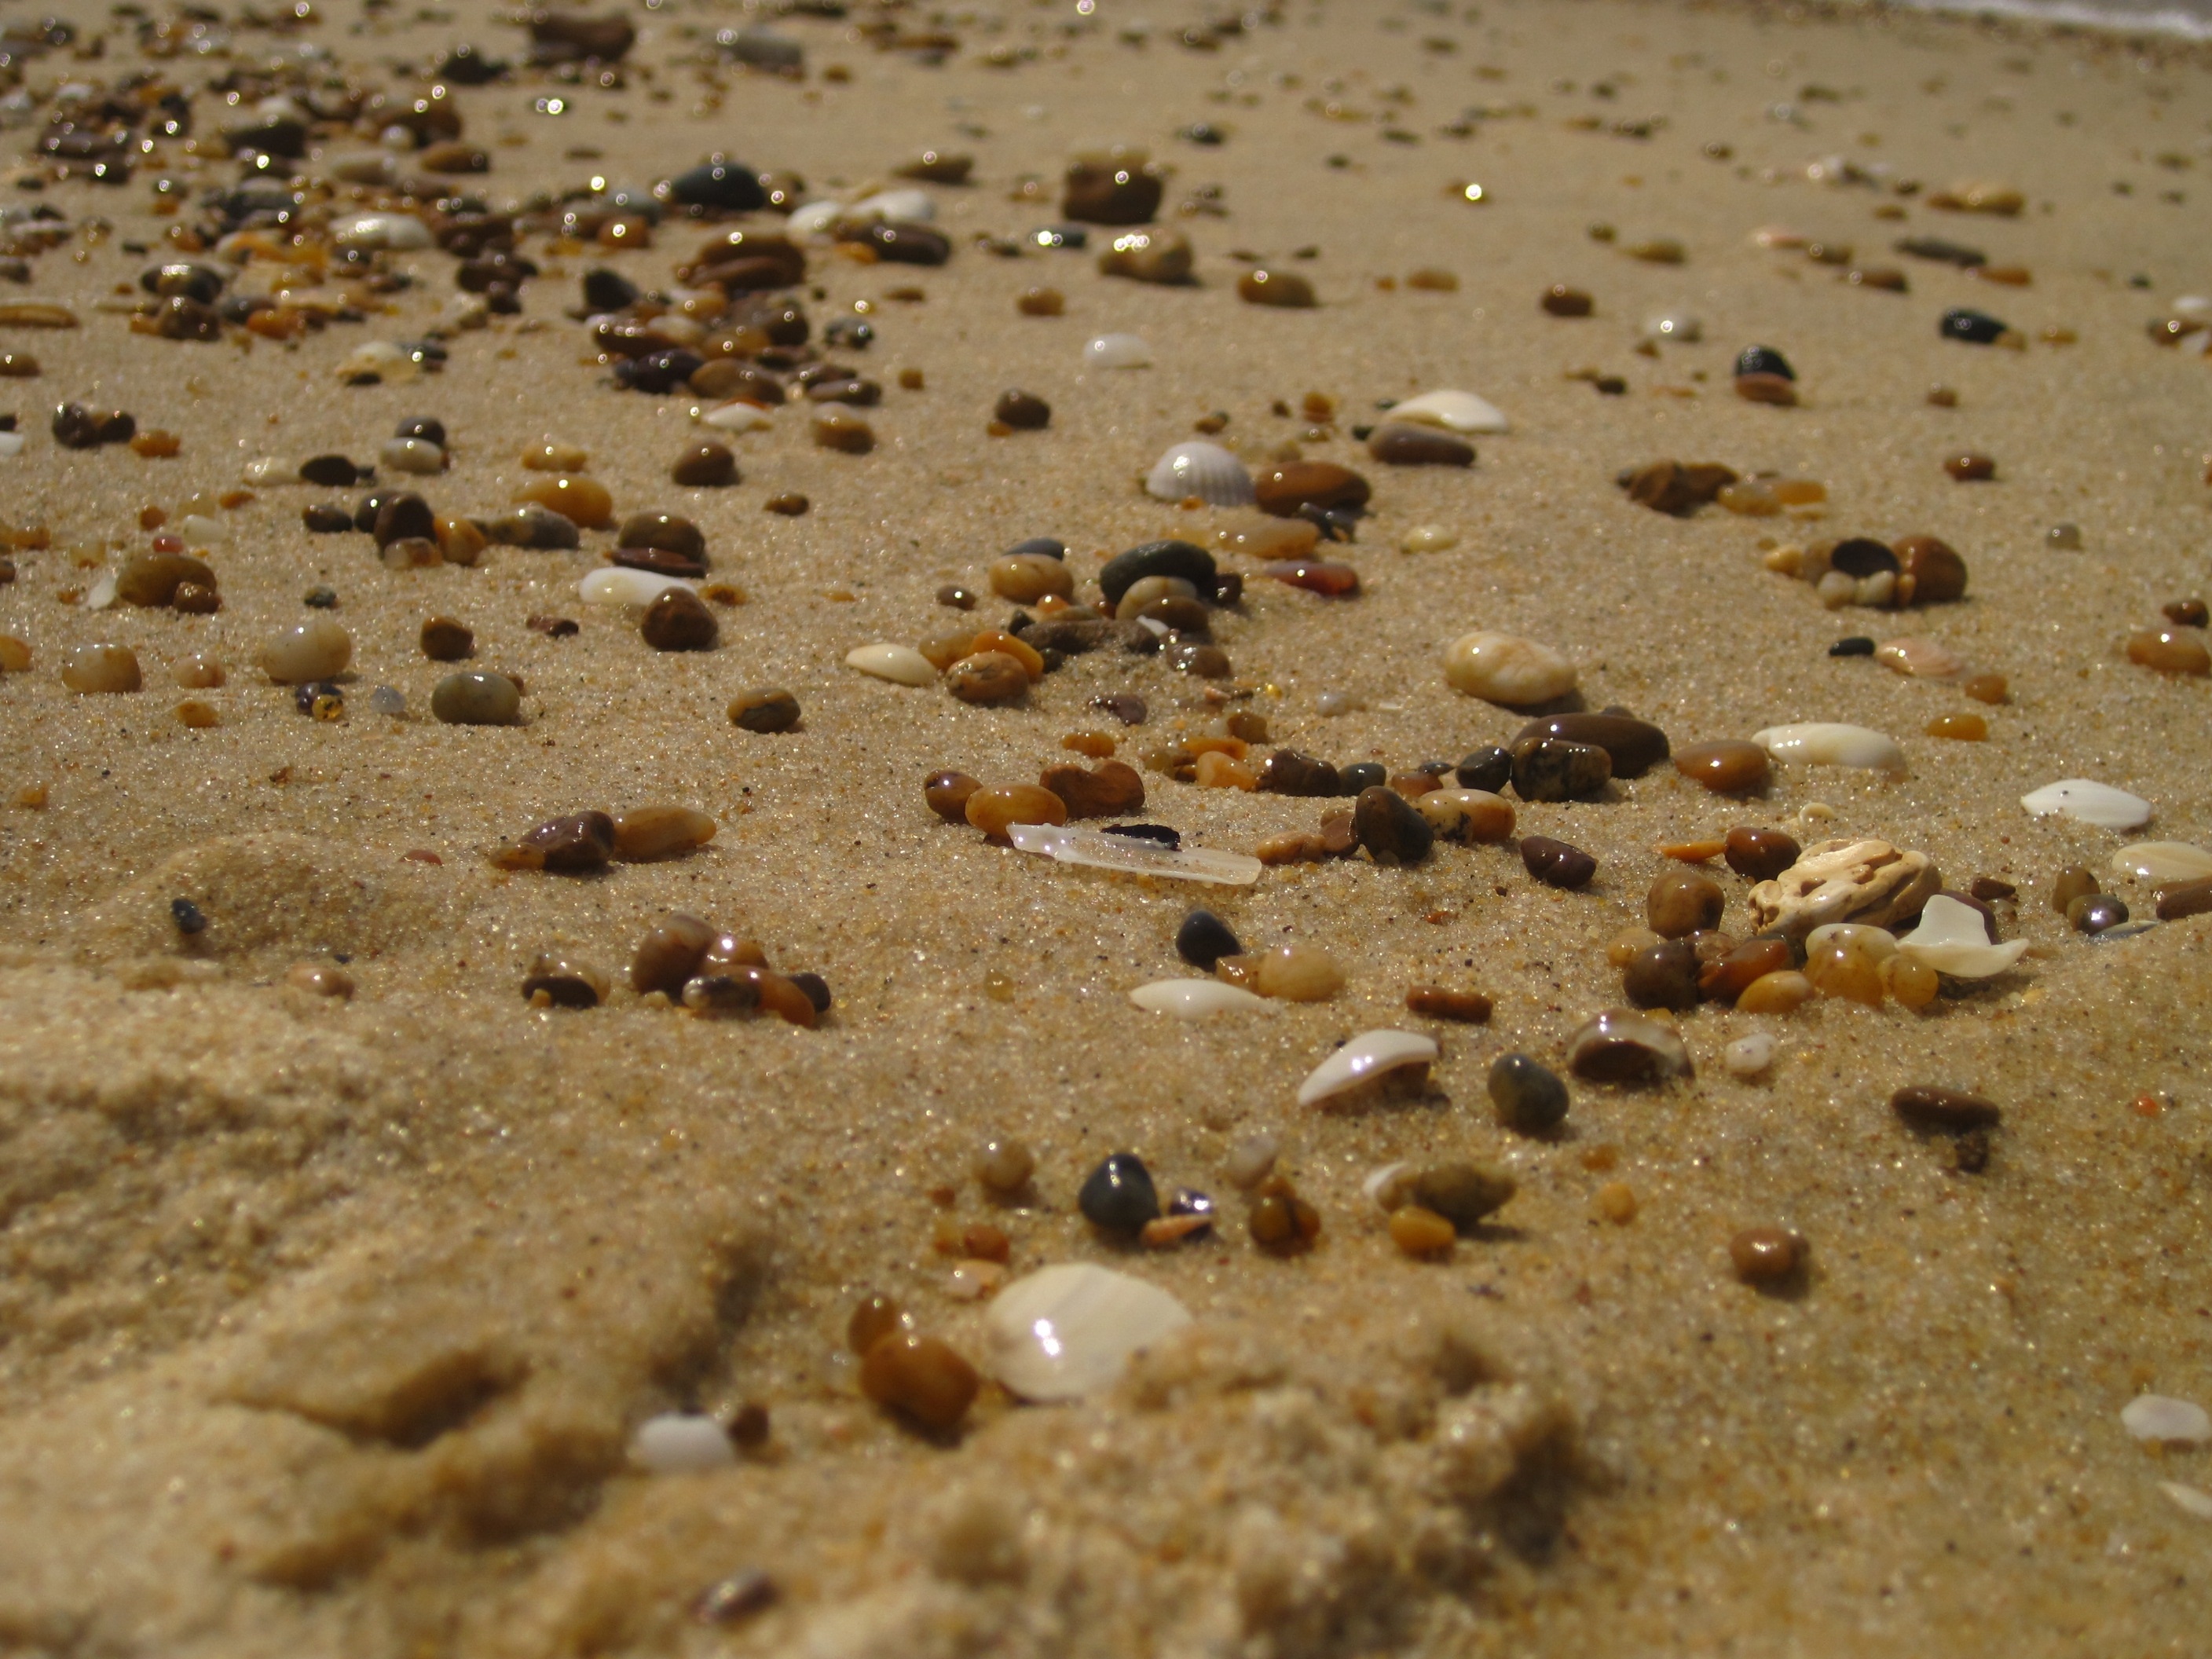
beach, sand, rock, footprint, wildlife, insect, soil, fauna, material, invertebrate, stones, ant, coasts, membrane winged insect